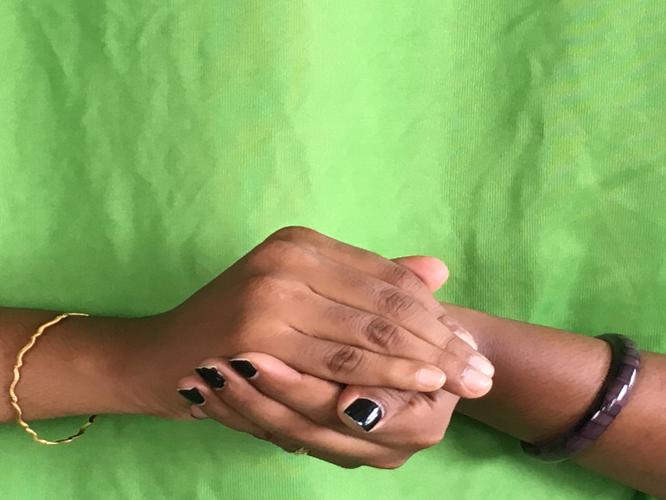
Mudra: Samputa
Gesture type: double_hand